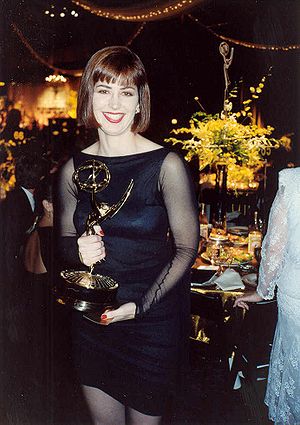
Dana Delany / Priser og nomineringer
Delany at 1989 Emmy Awards, holding the award she won for Outstanding Lead Actress in a Drama Series
Delany at 1989 Emmy Awards, holding the award she won for Outstanding Lead Actress in a Drama Series
Dana Welles Delany er amerikansk to gange Emmy-vindende skuespillerinde og producer.